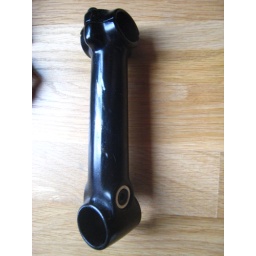
This is some mountain bike stem, its 140 mm in length, made for an 1&amp;quot;1/8 steer tube. $5